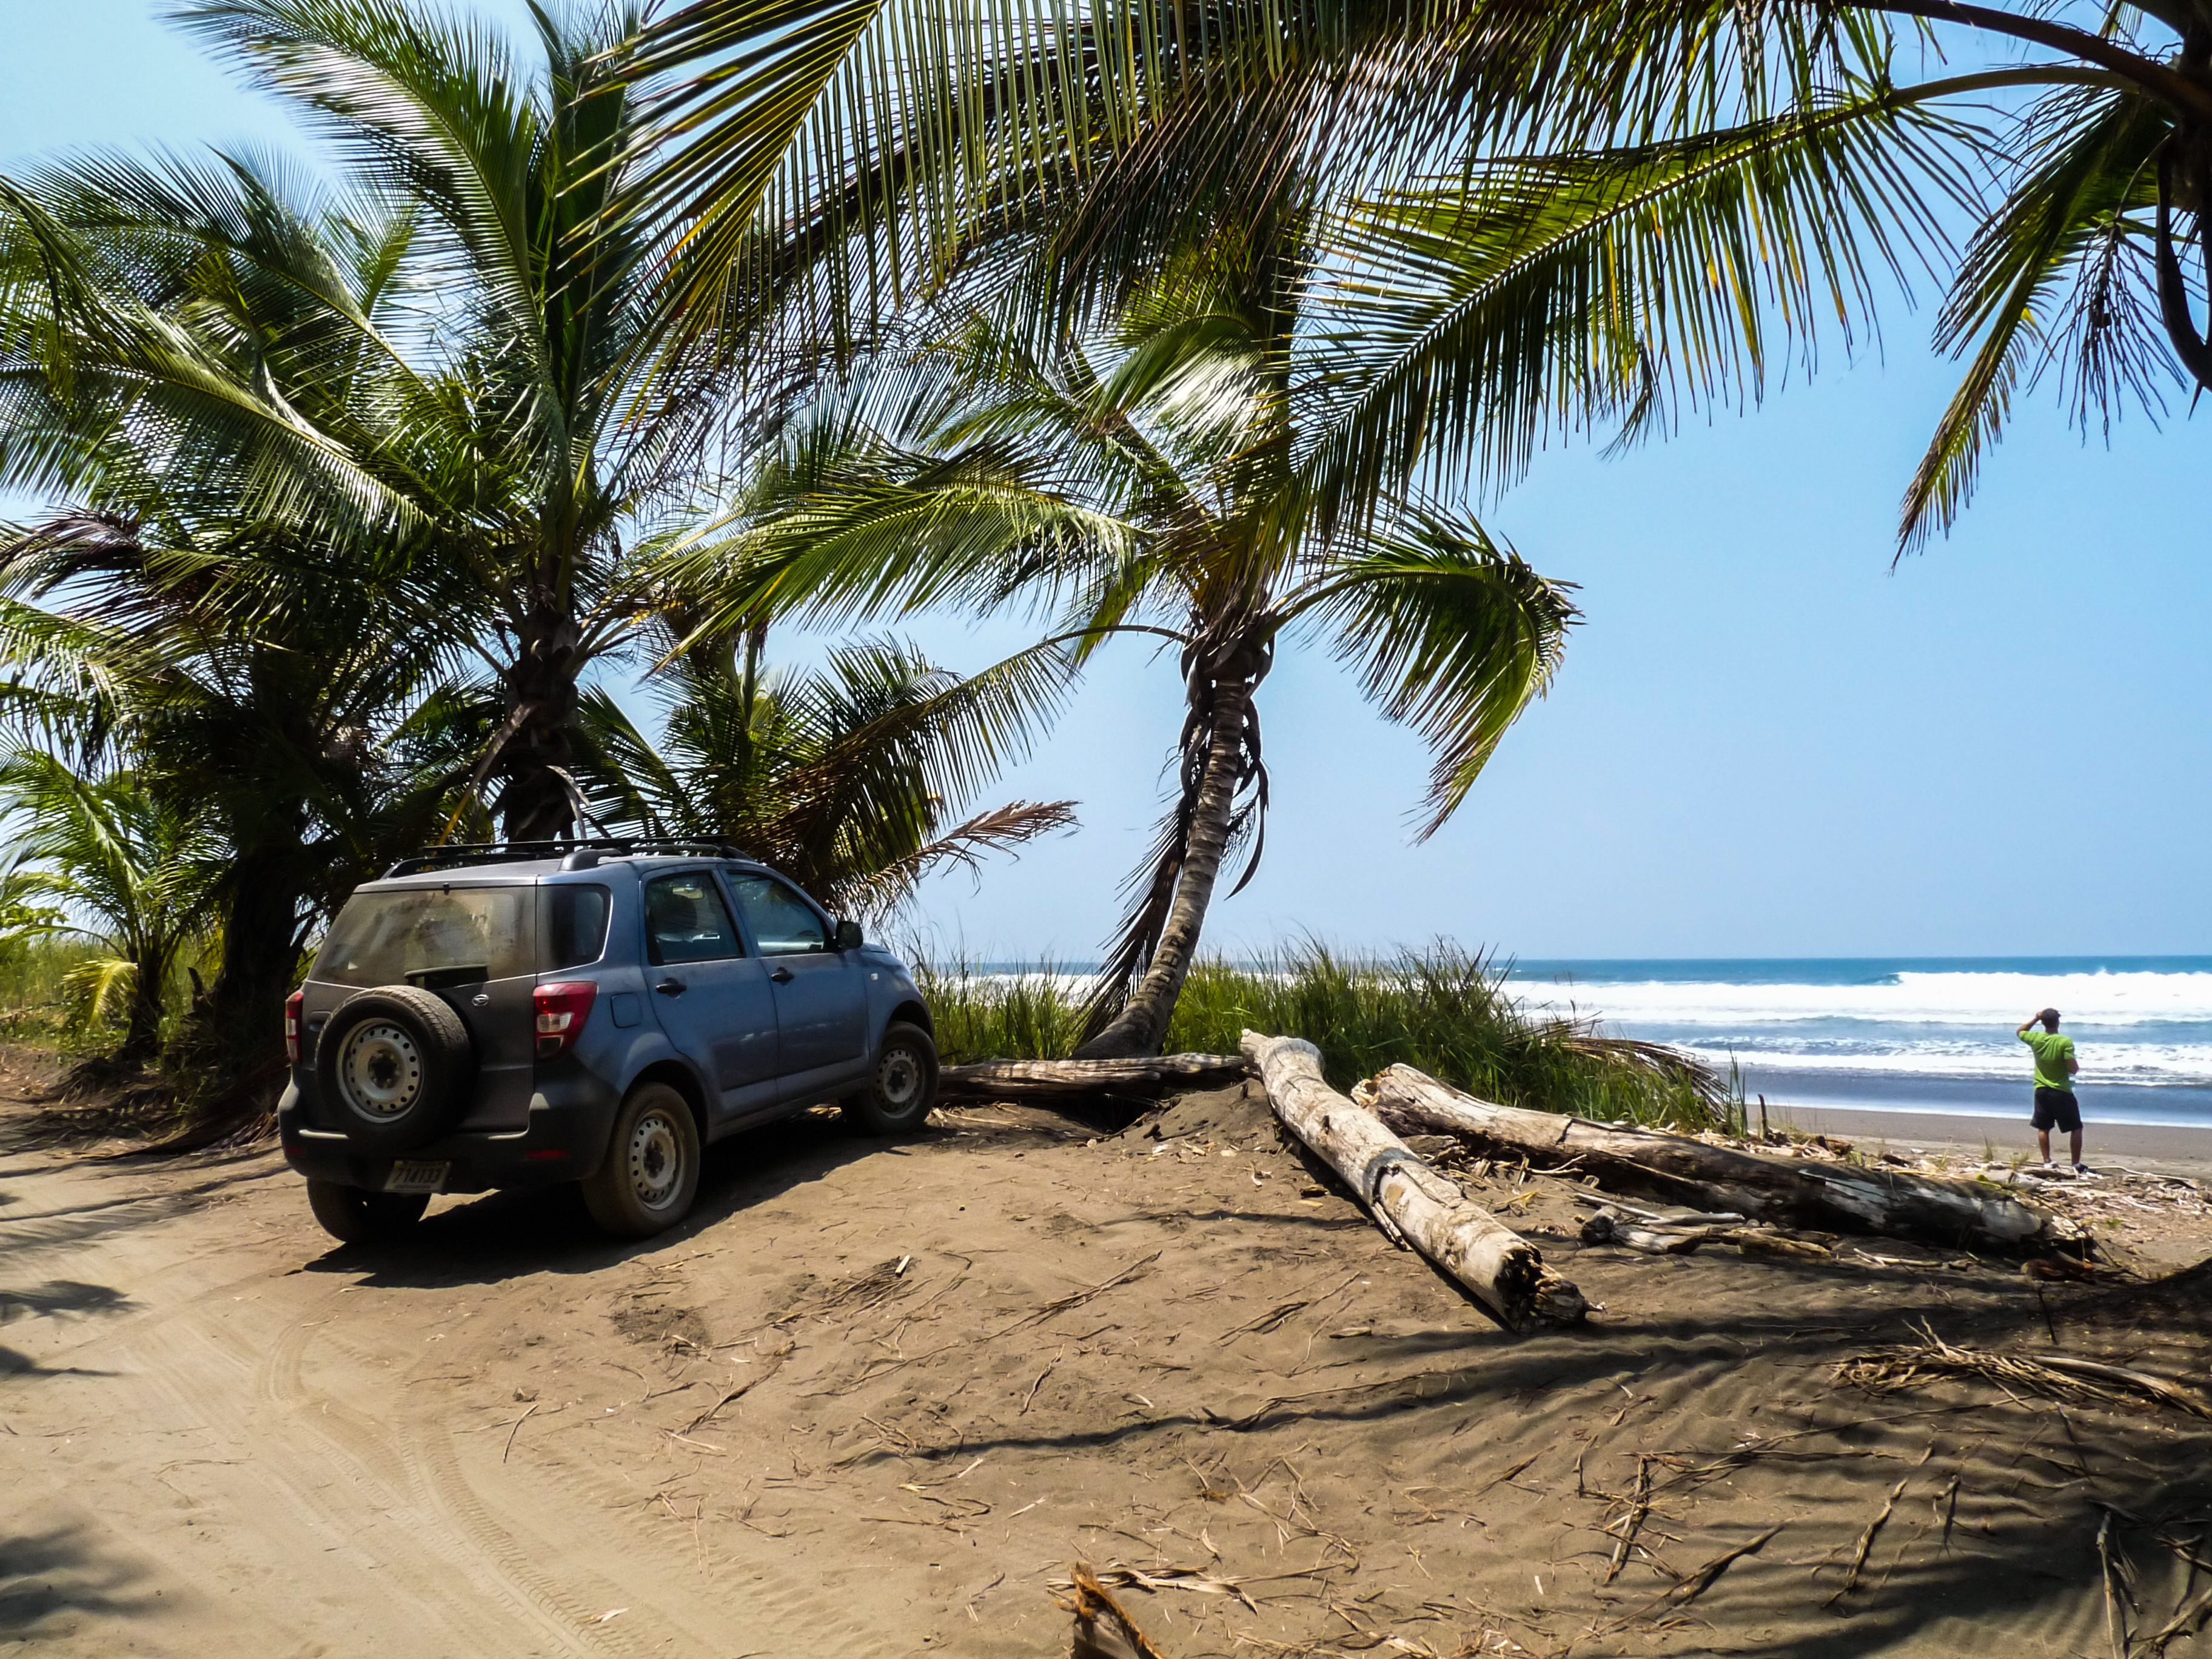
beach, sea, coast, tree, nature, sand, ocean, vacation, vehicle, tropical, palm trees, tropics, costa rica, central america, arecales